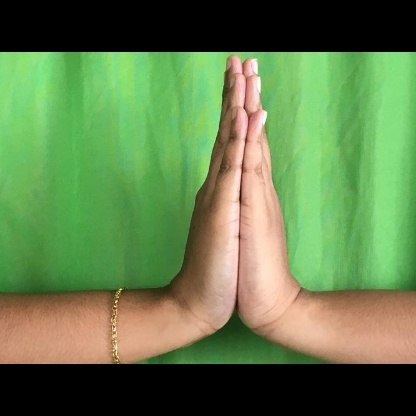
Mudra: Anjali